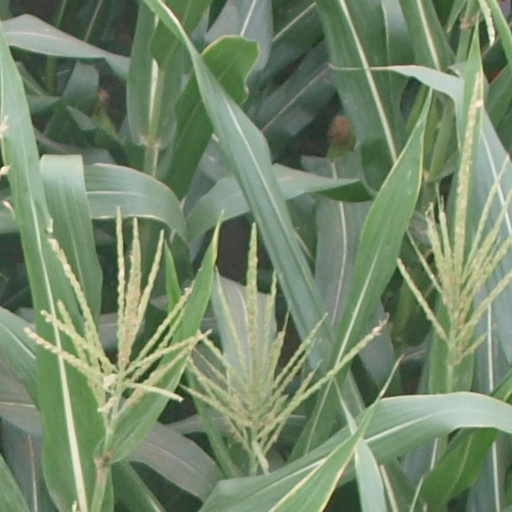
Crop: maize; corn